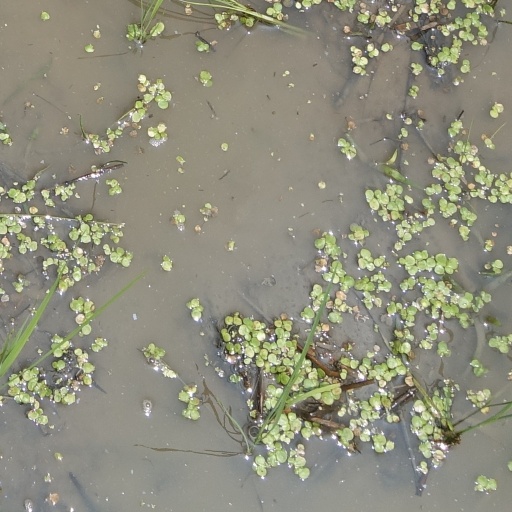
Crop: rice